Dungeons of Daggorath

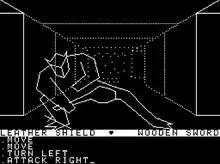
Exploring the dungeons and battling creatures by typing commands into the text area at the bottom. The white bar shows a leather shield in the left hand and a wooden sword in the right hand, and indicates the player's heartbeat. Note the sword on the floor, which can be picked up by the player or other creatures.

The player moves around a dungeon, issuing commands by means of typing – for example, typing "GET LEFT SHIELD" or "USE RIGHT" (or abbreviations such as "G L SH" and "U R"), gathering strength and ever more powerful weapons as the game progresses. Various creatures appear, and can often be heard when they are nearby, even when not visible. The object of the game is to defeat the second of two wizards, who is on the fifth and last level of the dungeon.